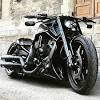
Vehicle type: Motorcycles